The Rational Optimist

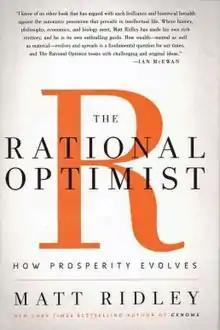
How Prosperity Evolves

The Rational Optimist is a 2010 popular science book by Matt Ridley, author of "". The book primarily focuses on the benefits of the innate human tendency to trade goods and services. Ridley argues that this trait, together with the specialization linked to it, is the source of modern human civilization, and that, as people increasingly specialize in their skill sets, we will have increased trade and more prosperity.